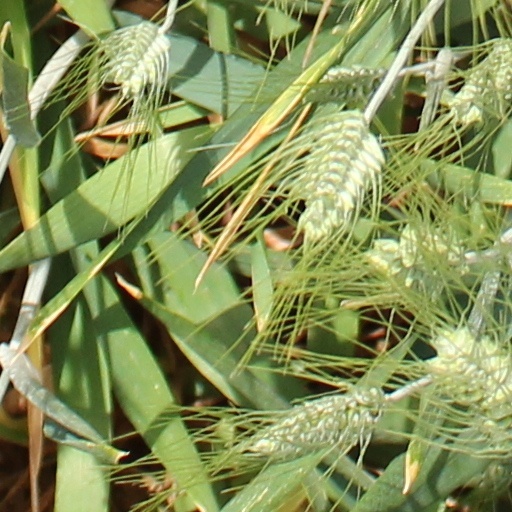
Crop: wheat